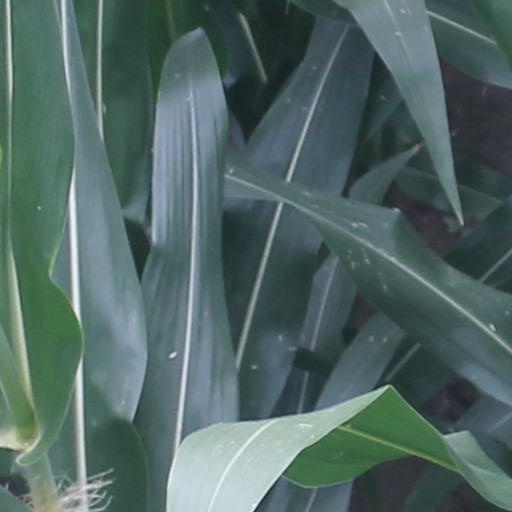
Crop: maize; corn